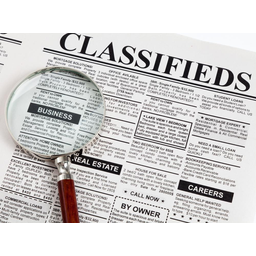
Label: paper